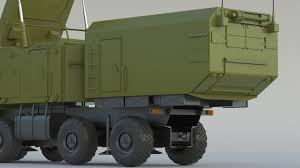
Label: Air Defense